W. A. Robotham

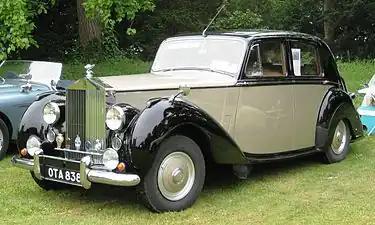
Standard Steel Rolls-Royce Silver Dawn with Pressed Steel pressings 1953

Robotham realised that post-war complete Rolls-Royce cars including bodies would be needed and should cost 30% less than a coach-built body, with the same body shell for Rolls-Royce and Bentley. He doubted if enough experienced tradesmen would be available to restart custom body building firms. After discussions with Spencer Wilks of Rover on the course to be followed, he went to the Pressed Steel Company in 1944 and asked whether they could make the tools for a body shell and the cost per shell; they were nonplussed at the small number of bodies required even though he stretched it to 2000 per year or a third above the total pre-war average. The tooling would cost at least £250,000 and would require production of at least 5,000 bodies. Hives agreed with a "fully tooled" body but when Arthur Sidgreaves heard of the cost he insisted on a full-scale mock-up for the Board. Some board members objected to sinking the headlamps into the wings, but changing the design might lose their place in the queue at Pressed Steel with perhaps twelve months delay. But the body shell would cost about half of what a post-war Park Ward body would cost, and as the surface of the pressings was so good less work would be required on them before painting. The body, used for the Rolls-Royce Silver Dawn and Bentley Mark VI, stayed in production for nine years and 6,500 bodies; a further 3,200 were made with an alteration increasing the size of the boot (luggage compartment; the Bentley R Type or later Silver Dawn). After VE day in May 1945 the Crewe factory went from Merlins to motor cars, and a body production line was created "from nothing". The first post-was car went to the Gaekwar of Baroda on 23 October 1946.